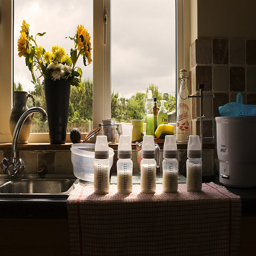
five bottles of baby formula sitting on the counter
A kitchen counter with baby bottles lined up on a towel
Five baby bottles sit on a kitchen counter.
A view of a kitchen with a few spices out.
A kitchen counter lined with bottles filled with milk.